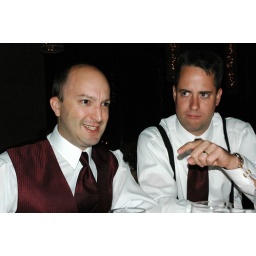
the two old grumpy men in the balcony seats from The Muppets